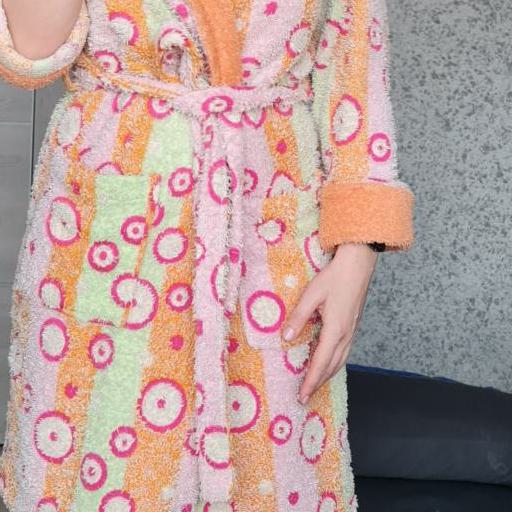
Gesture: no_gesture